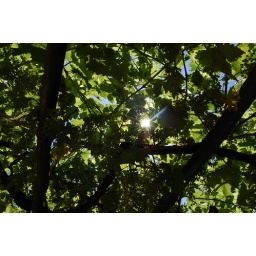
These are the grapevines that grow above the huge stone table on the pergola where we eat all of our meals.